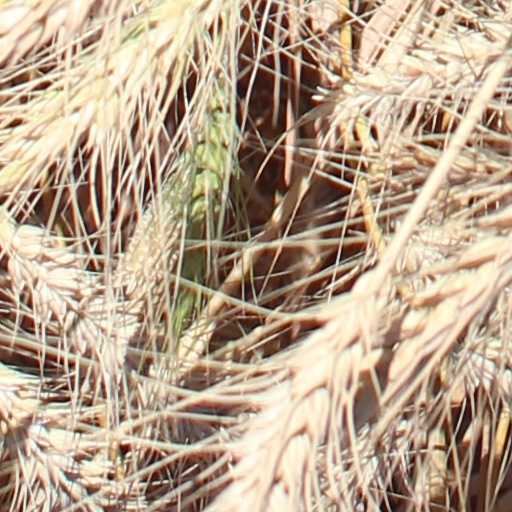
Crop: wheat